Olpe station

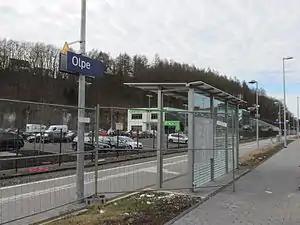
2015

Olpe station is a railway station in the municipality of Olpe, located in the Olpe district in North Rhine-Westphalia, Germany.